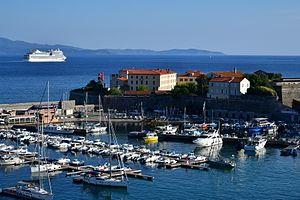
Le Tour de Corse 1977, disputé du 5 au 6 novembre 1977, est la cinquante-et-unième manche du championnat du monde des rallyes courue depuis 1973, et la dixième manche du championnat du monde des rallyes 1977. C'est également la dix-huitième des vingt épreuves de la Coupe FIA 1977 des pilotes de rallye, nouvellement créée. L'épreuve fait aussi partie du championnat de France des rallyes.
Ajaccio est une commune française, préfecture du département de la Corse-du-Sud, préfecture de la Corse et siège de la collectivité territoriale de Corse. Son aire urbaine comptait 106 488 habitants en 2016, la plus grande de l'Île. Ajaccio est située sur la côte ouest de la Corse, à 390 km de Marseille.